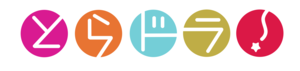
Toradora! est une série de light novels de Yuyuko Takemiya, illustrés par Yasu. Le premier volume est sorti le 10 mars 2006 au Japon. La série a été adaptée en manga par Zekkyō depuis 2007 puis en anime diffusé à partir du 2 octobre 2008.